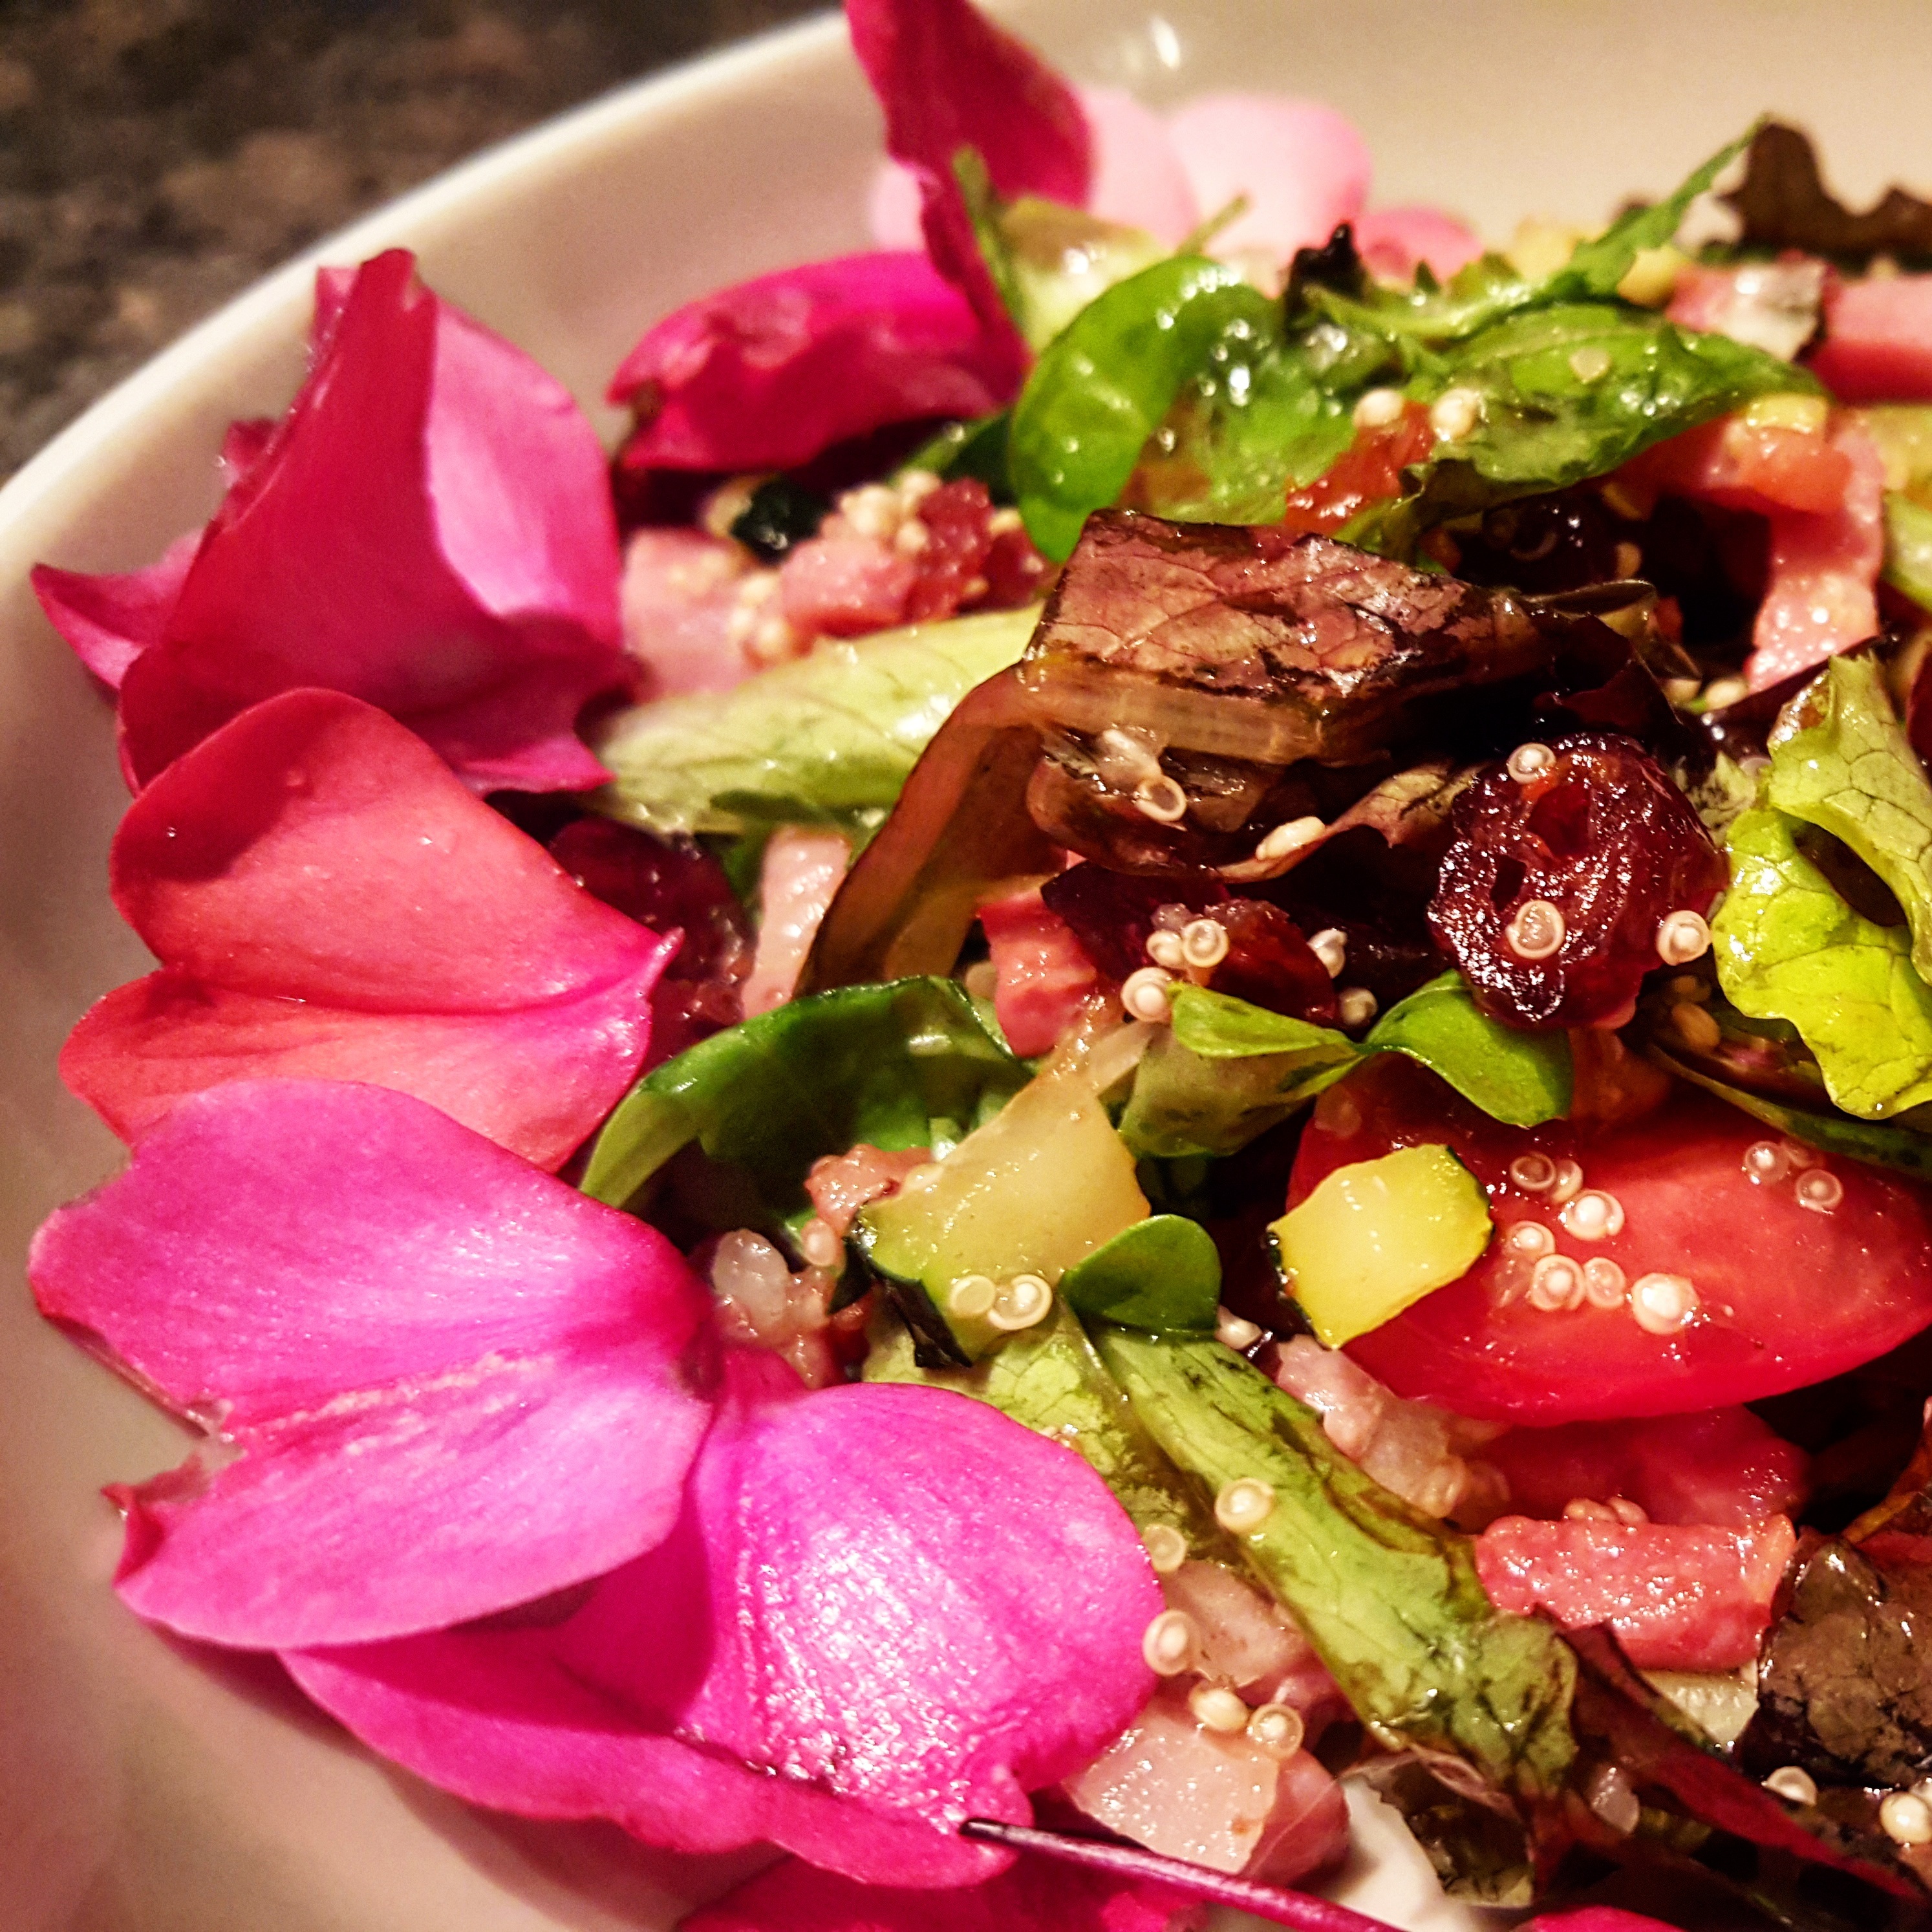
dish, food, salad, produce, vegetable, fresh, cuisine, flowers, quinoa